Dan Butler (Australian footballer)

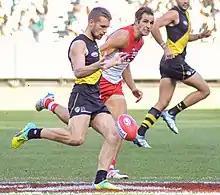
Butler kicks in front of 's Josh Kennedy in round 13, 2017

In the 2017/18 off-season Butler was awarded life membership for his role in Richmond's 2017 premiership. He also switched guernsey numbers during the summer, adopting the number seven to replace the number 40 he had worn in his first three years at the club. Butler played his first football of the year when he represented the club in a series of AFLX exhibition matches in Sydney in February 2018. He followed that up with selection in each of the club's two official pre-season matches and was trailed for parts of those matches in a wing role. Butler was returned to his familiar forward-line role in round 1 of the home and away season however, where he played a starring role that included three goals, seven tackles and nine score involvements. After scoring just one goal in total across the previous four weeks, Butler matched his round 1 haul with three goals against in round 6. He added another three in a round 10 win over where he was also named by "AFL Media" as among Richmond's best players for the match. Butler added two goals in each of rounds 11 and 13 before being named by "AFL Media" as Richmond's best player under 21 year of age as of the mid-season break that year. Immediately following the bye Butler recorded a season-low seven disposals in his side's win over . He repeated the same mark the following week, but this time hampered by an ankle injury sustained in the third quarter of that win over . The injury was later revealed as a syndesmosis sprain that would require at least four weeks rest and rehabilitation. That timetable would be expanded however when Butler was sent in for minor surgery in mid-August due to poor recovery. A revised recovery timetable saw Butler return to full health in time to play limited minutes in the club's VFL qualifying final in early September. He failed to earn selection in the club's first AFL final the next week however, with coach Damien Hardwick deeming his fitness less than "100 per cent". Continuing ankle soreness saw Butler also ruled out of the same weekend's VFL final, which would prove to be knock-out loss to the Essendon reserves side. Despite training at full fitness he ultimately failed to earn selection in the club's final match of the year, a shock preliminary final loss to . At the conclusion of the season Butler was selected to a bench position in the AFL Players' Association's 22 Under 22 team. He finished the year having played 15 games and kicked 18 goals and ranked 12th among all players in the league in the home and away season for tackles inside 50 per game and 20th for goal assists per game.